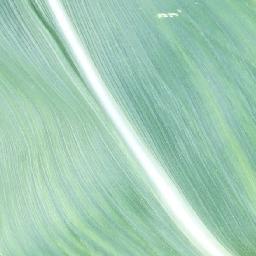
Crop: corn
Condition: (maize)_healthy